James Trotter (tennis)

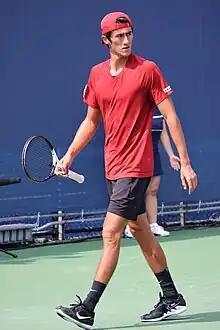
Trotter in 2023

He has a career high ATP singles ranking of world No. 170 achieved on 21 April 2025 and a doubles ranking of No. 142 achieved on 9 September 2024.